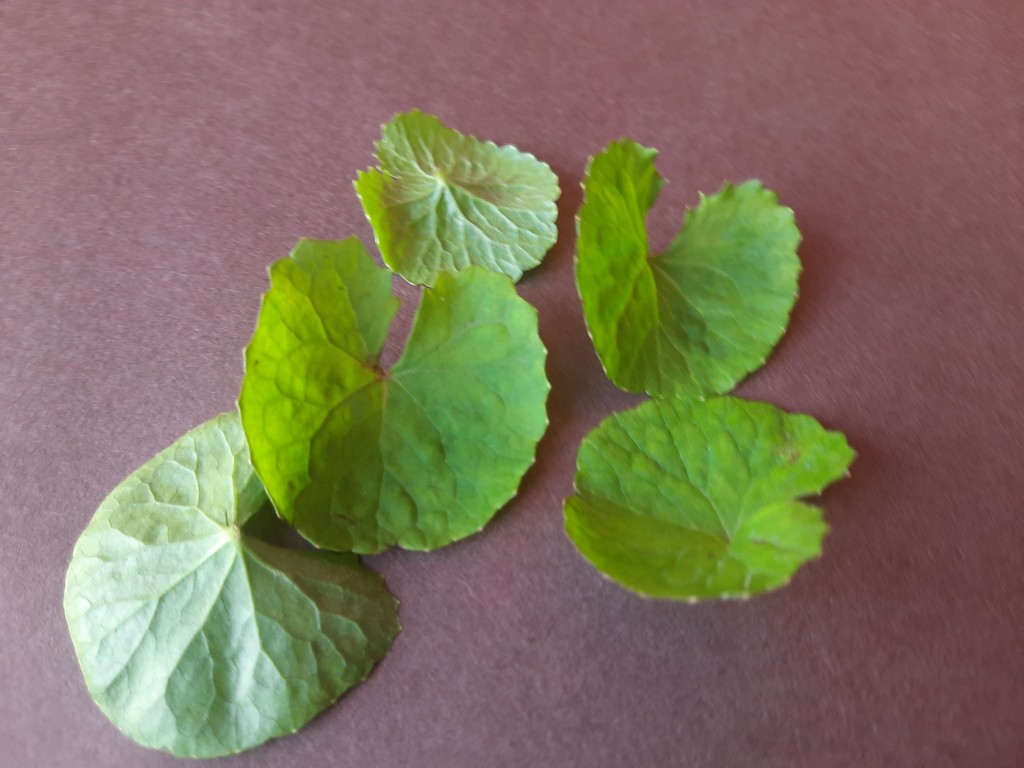
Label: Healthy